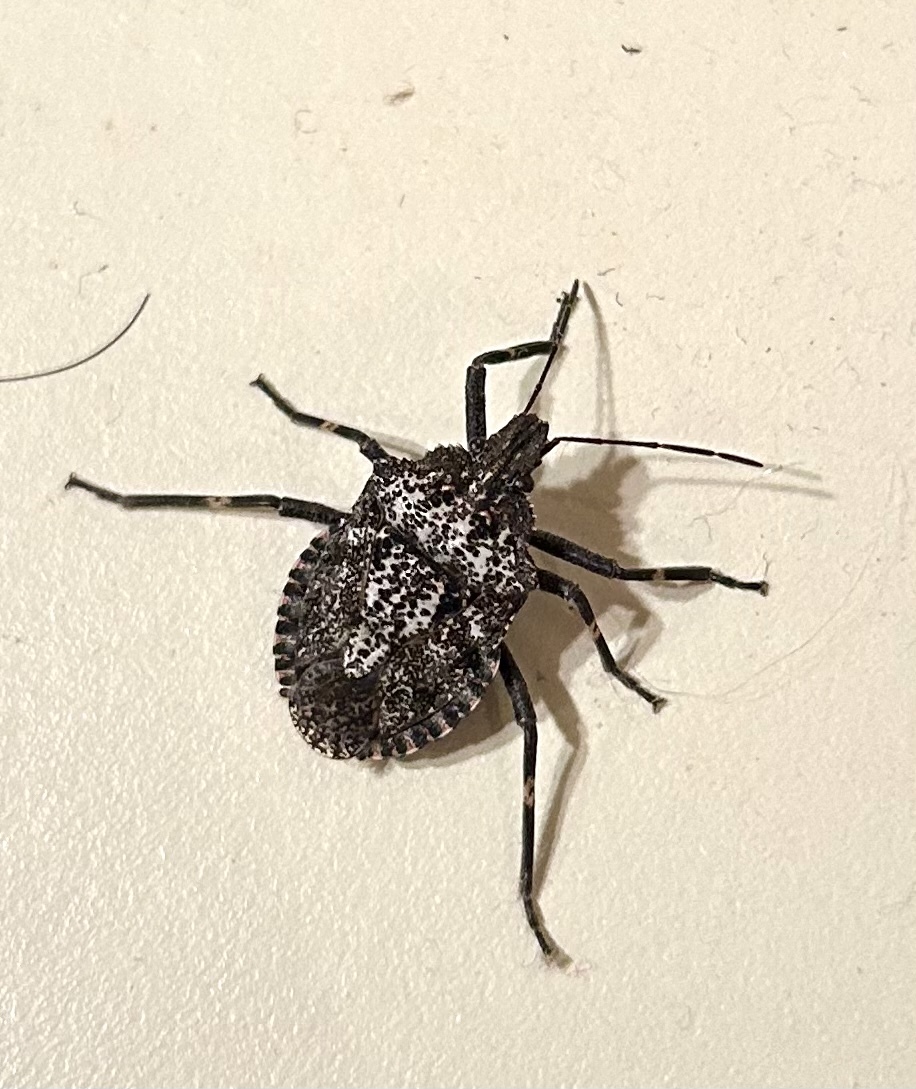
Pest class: stink_bug